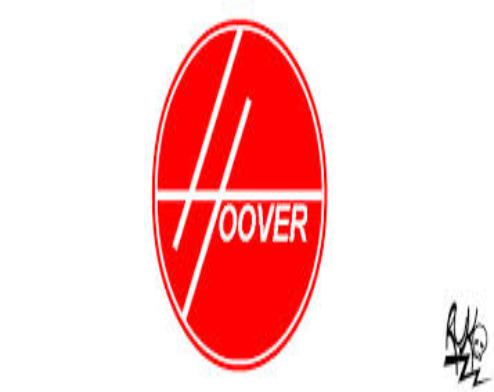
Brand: Hoover
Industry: Leisure